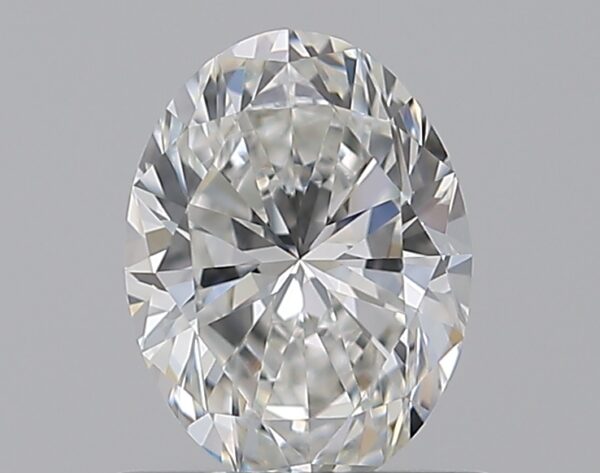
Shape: oval
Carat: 0.72
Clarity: IF
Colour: F
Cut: EX
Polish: EX
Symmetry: EX
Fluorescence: N
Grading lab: GIA
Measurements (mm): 6.78 x 5.06 x 3.23